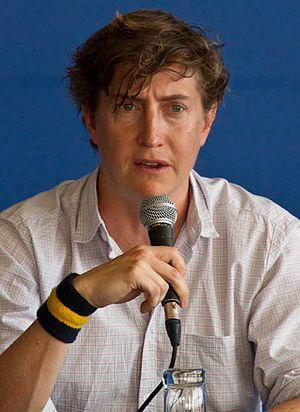
Halloween est un film d'horreur américain réalisé par David Gordon Green, sorti en 2018. Ce long métrage est le onzième de la série de films Halloween mais la suite directe de Halloween :